Chuck Rainey

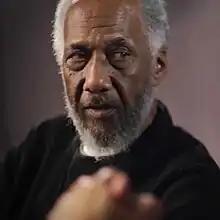
Rainey at Detroit Bass Festival in 2013.

Charles Walter Rainey III (born June 17, 1940) is an American bass guitarist who has performed and recorded with many well-known acts, including Aretha Franklin, Steely Dan, and Quincy Jones. Rainey is credited for playing bass on more than 1,000 albums, and is one of the most recorded bass players in the history of recorded music.